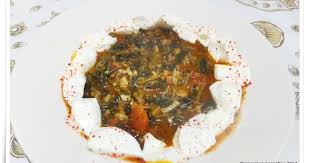
Yemek: ispanak